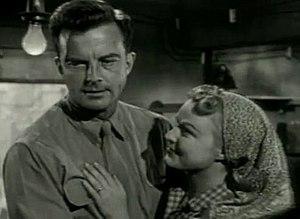
Lloyd Ahern, né le 7 avril 1905 au Mississippi, mort le 29 décembre 1983 à Los Angeles, est un directeur de la photographie américain, membre de l'ASC.